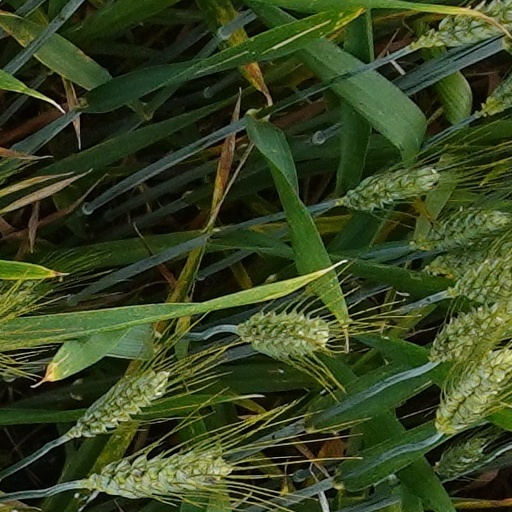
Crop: wheat